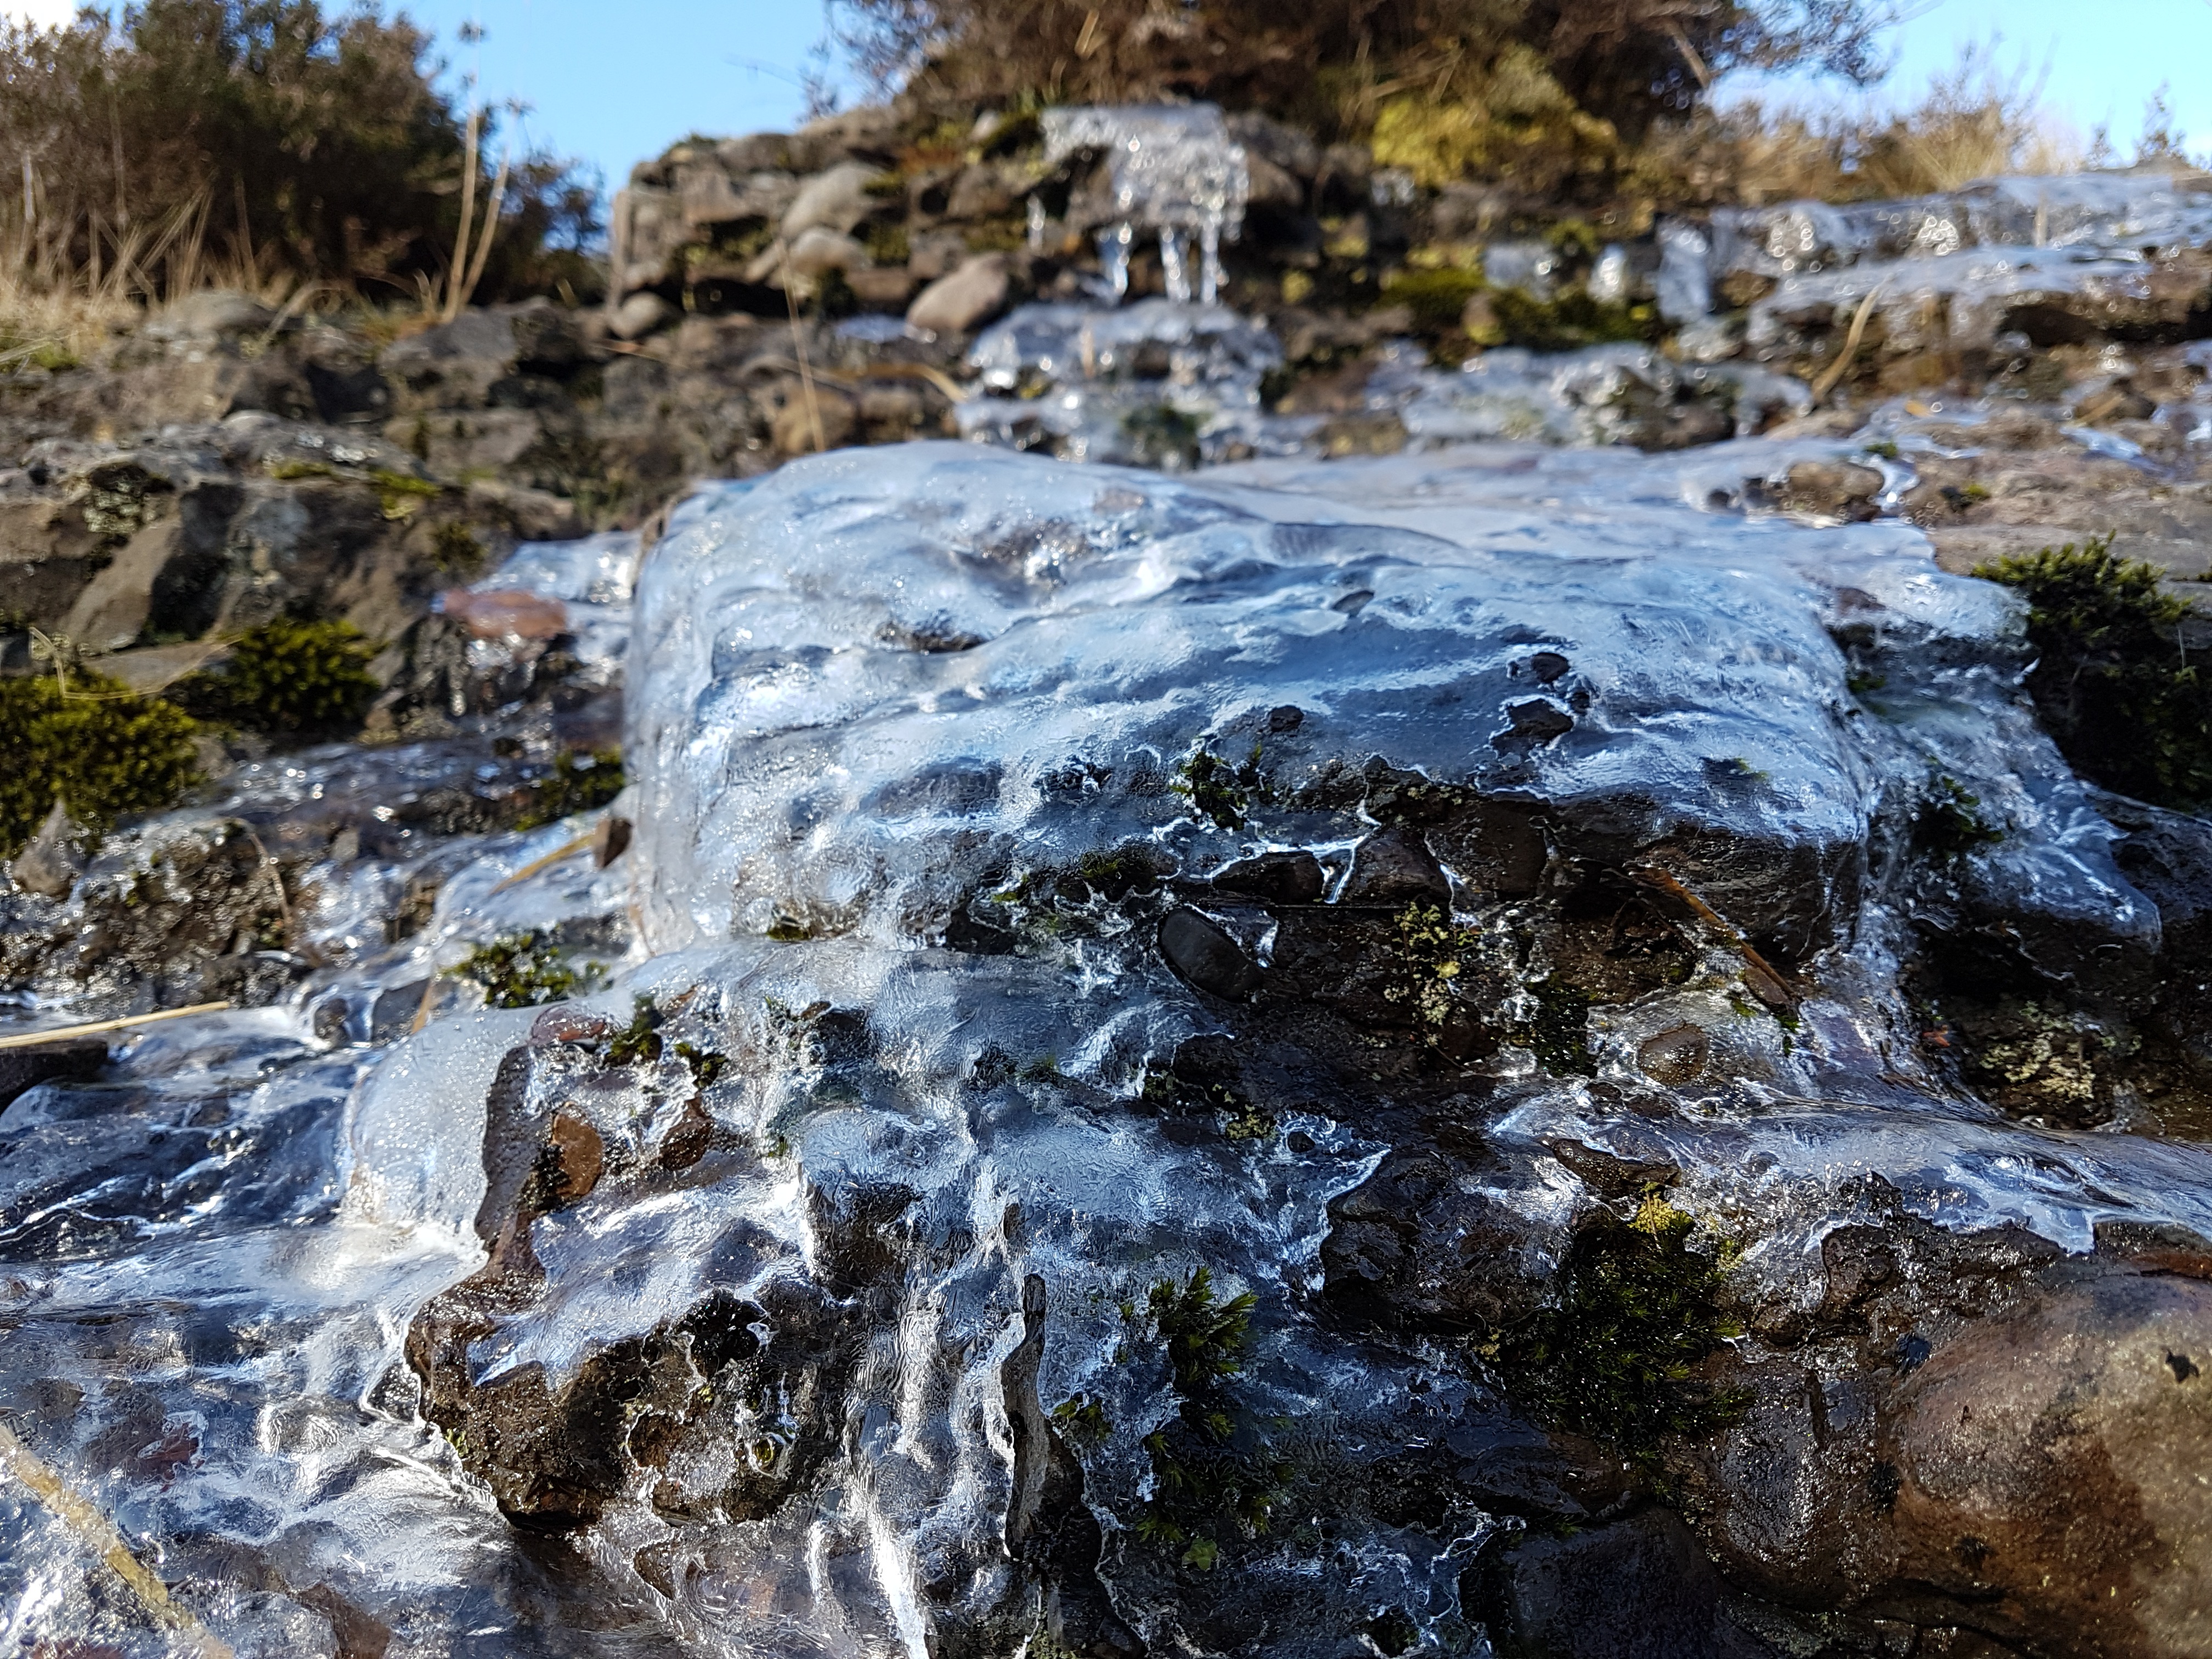
landscape, tree, water, nature, rock, waterfall, creek, wilderness, cold, winter, leaf, wave, river, stream, ice, reflection, autumn, rapid, frozen, season, body of water, geology, water feature